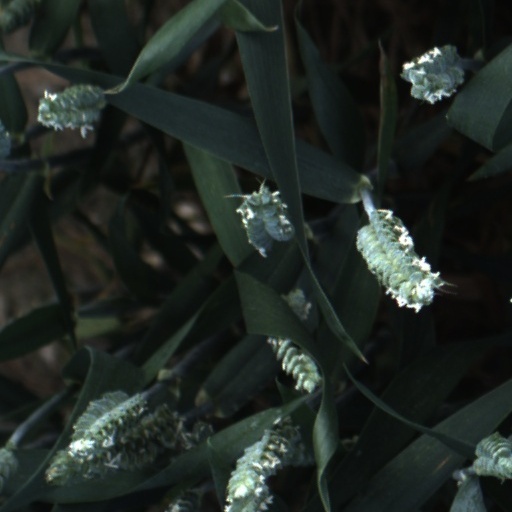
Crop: wheat